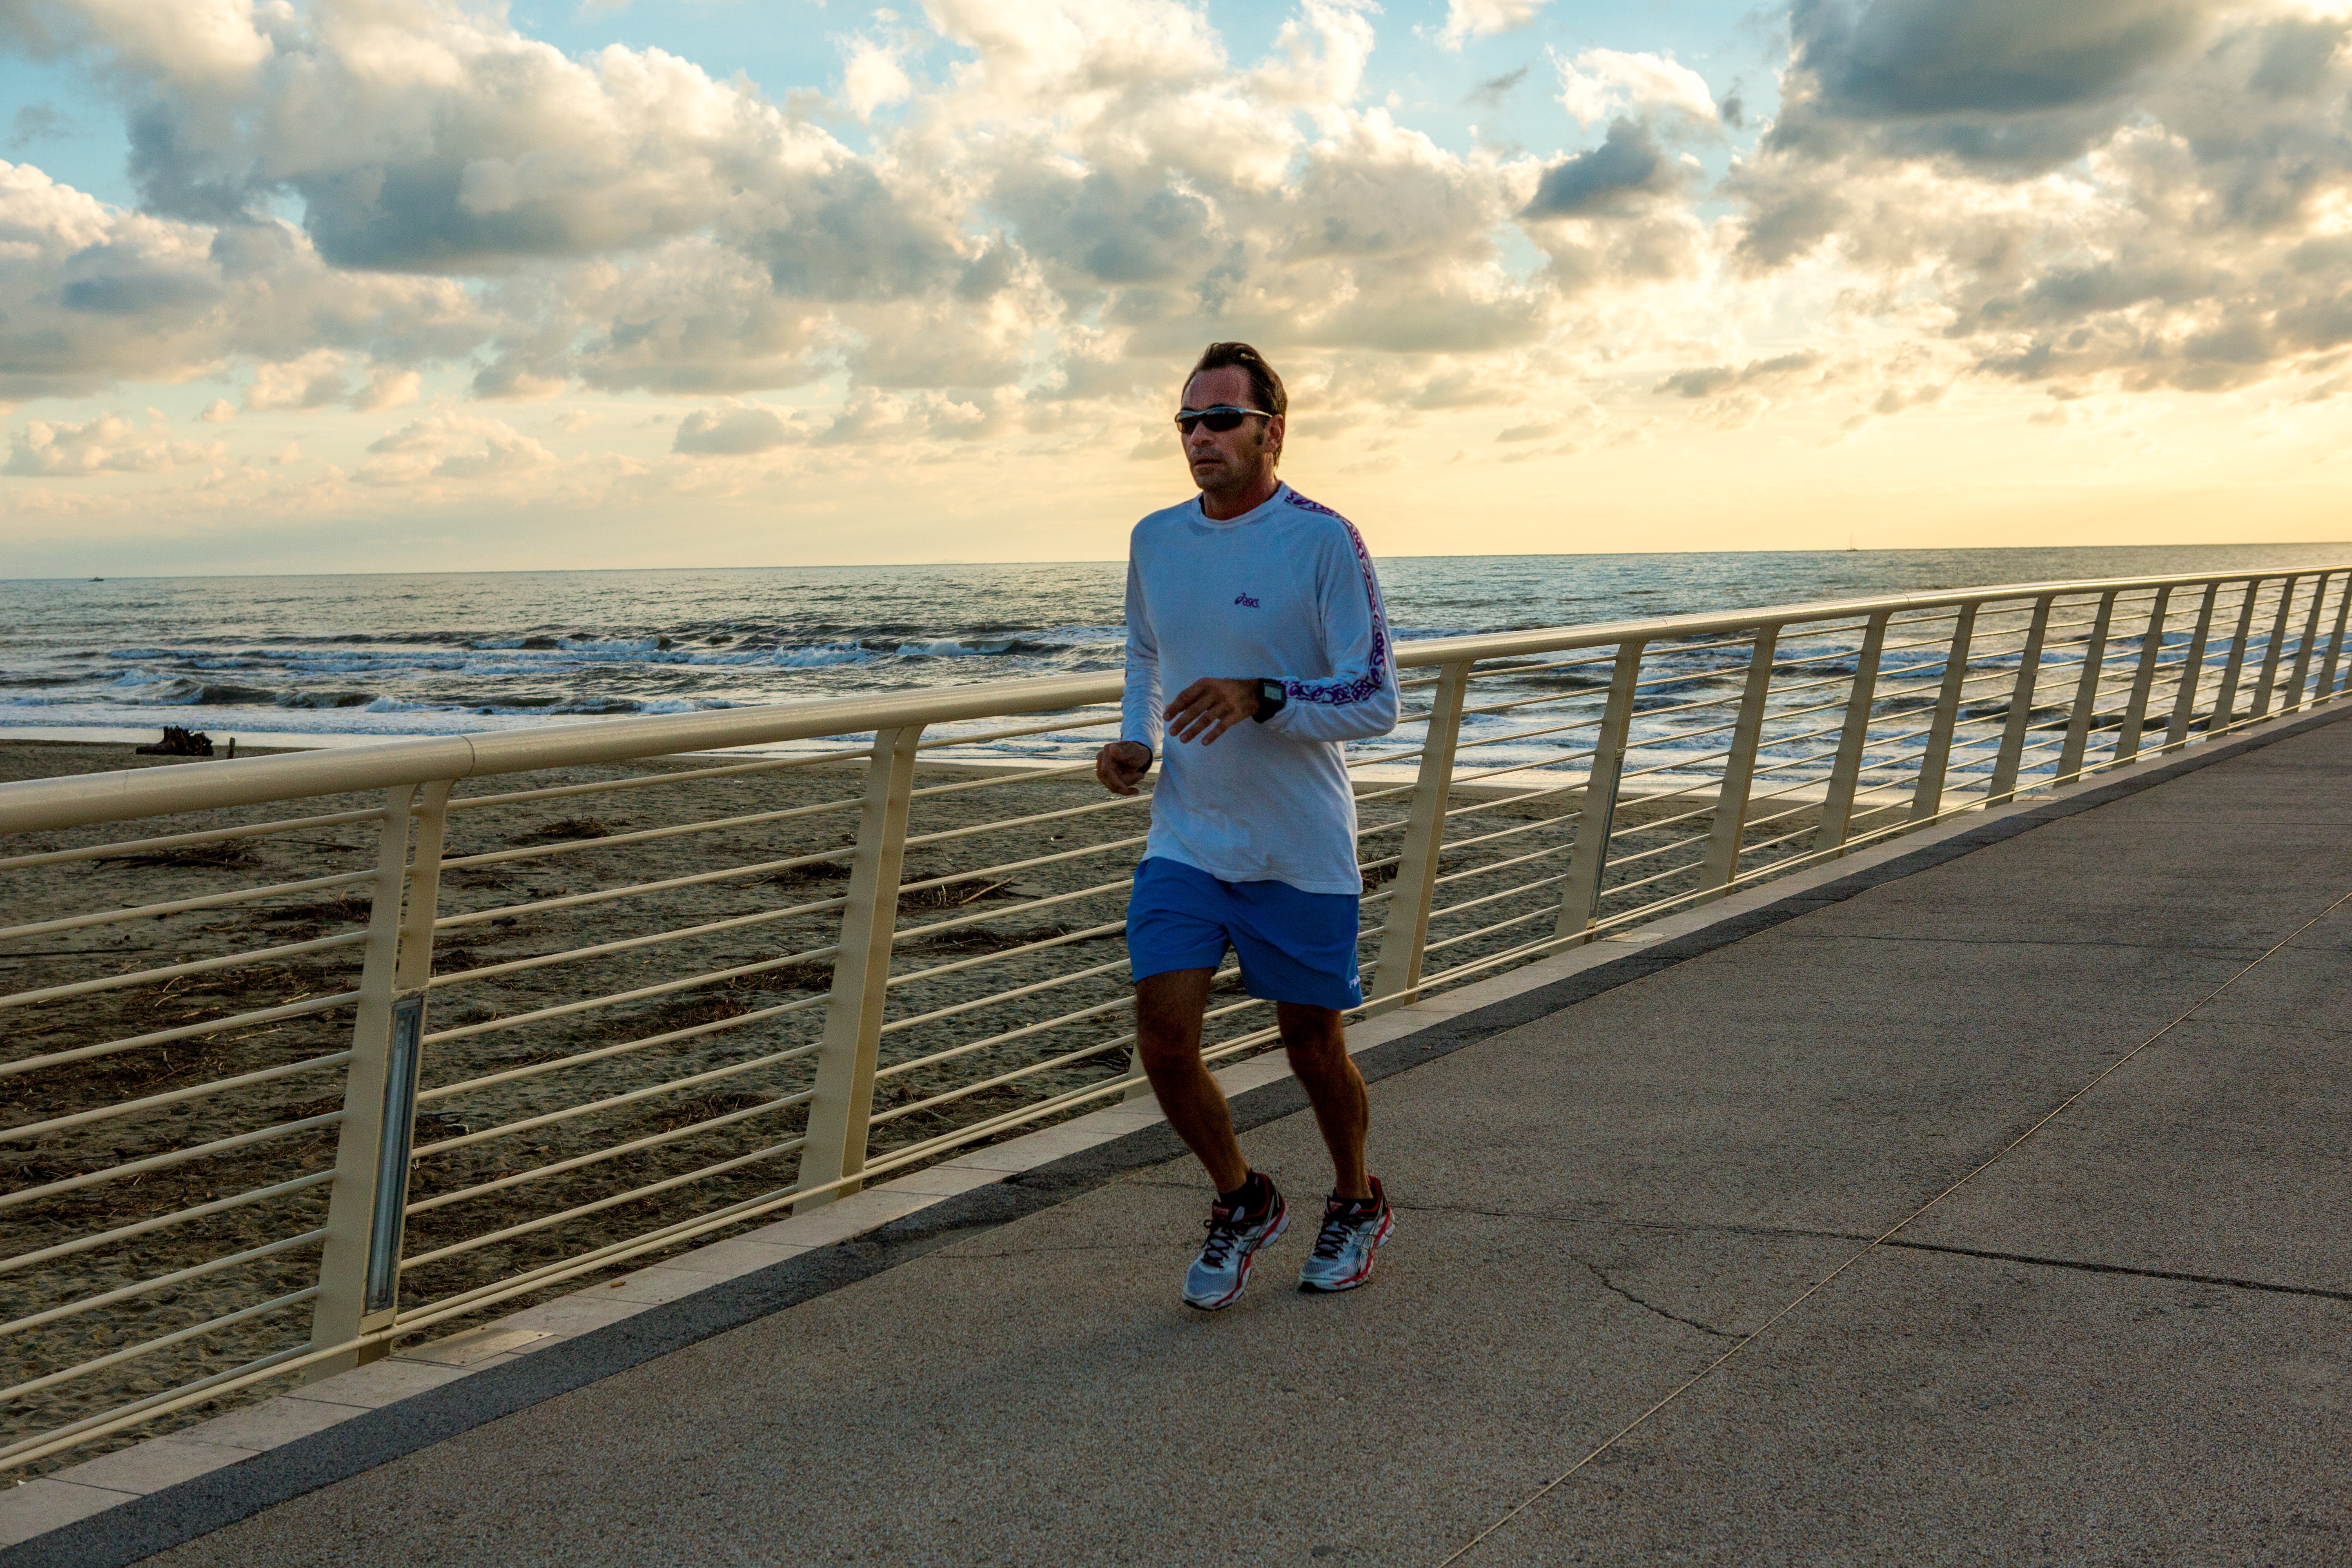
beach, sea, coast, ocean, person, people, boardwalk, running, run, walkway, vacation, blue, jogging, sports, physical exercise, the walking, human action